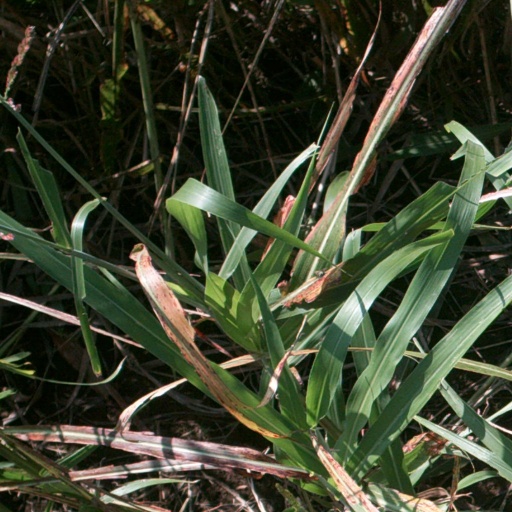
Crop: sorghum